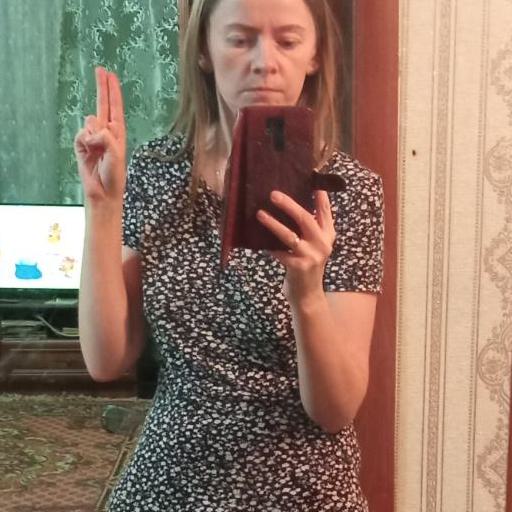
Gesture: no_gesture